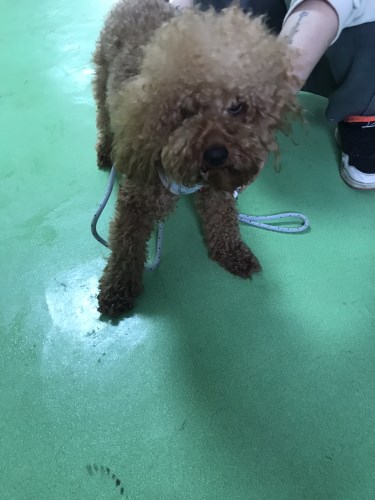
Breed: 7449-n000128-teddy